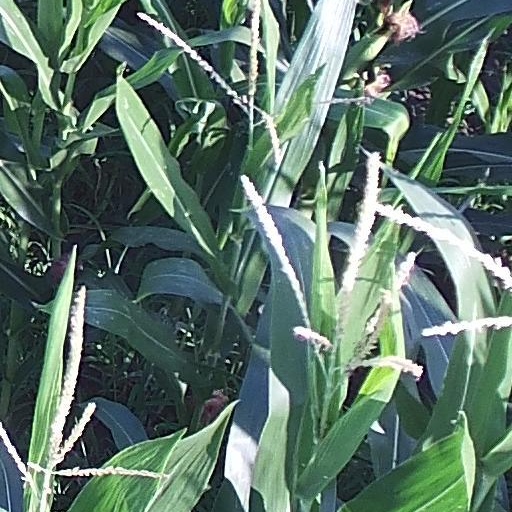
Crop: maize; corn